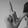
ASL letter: L